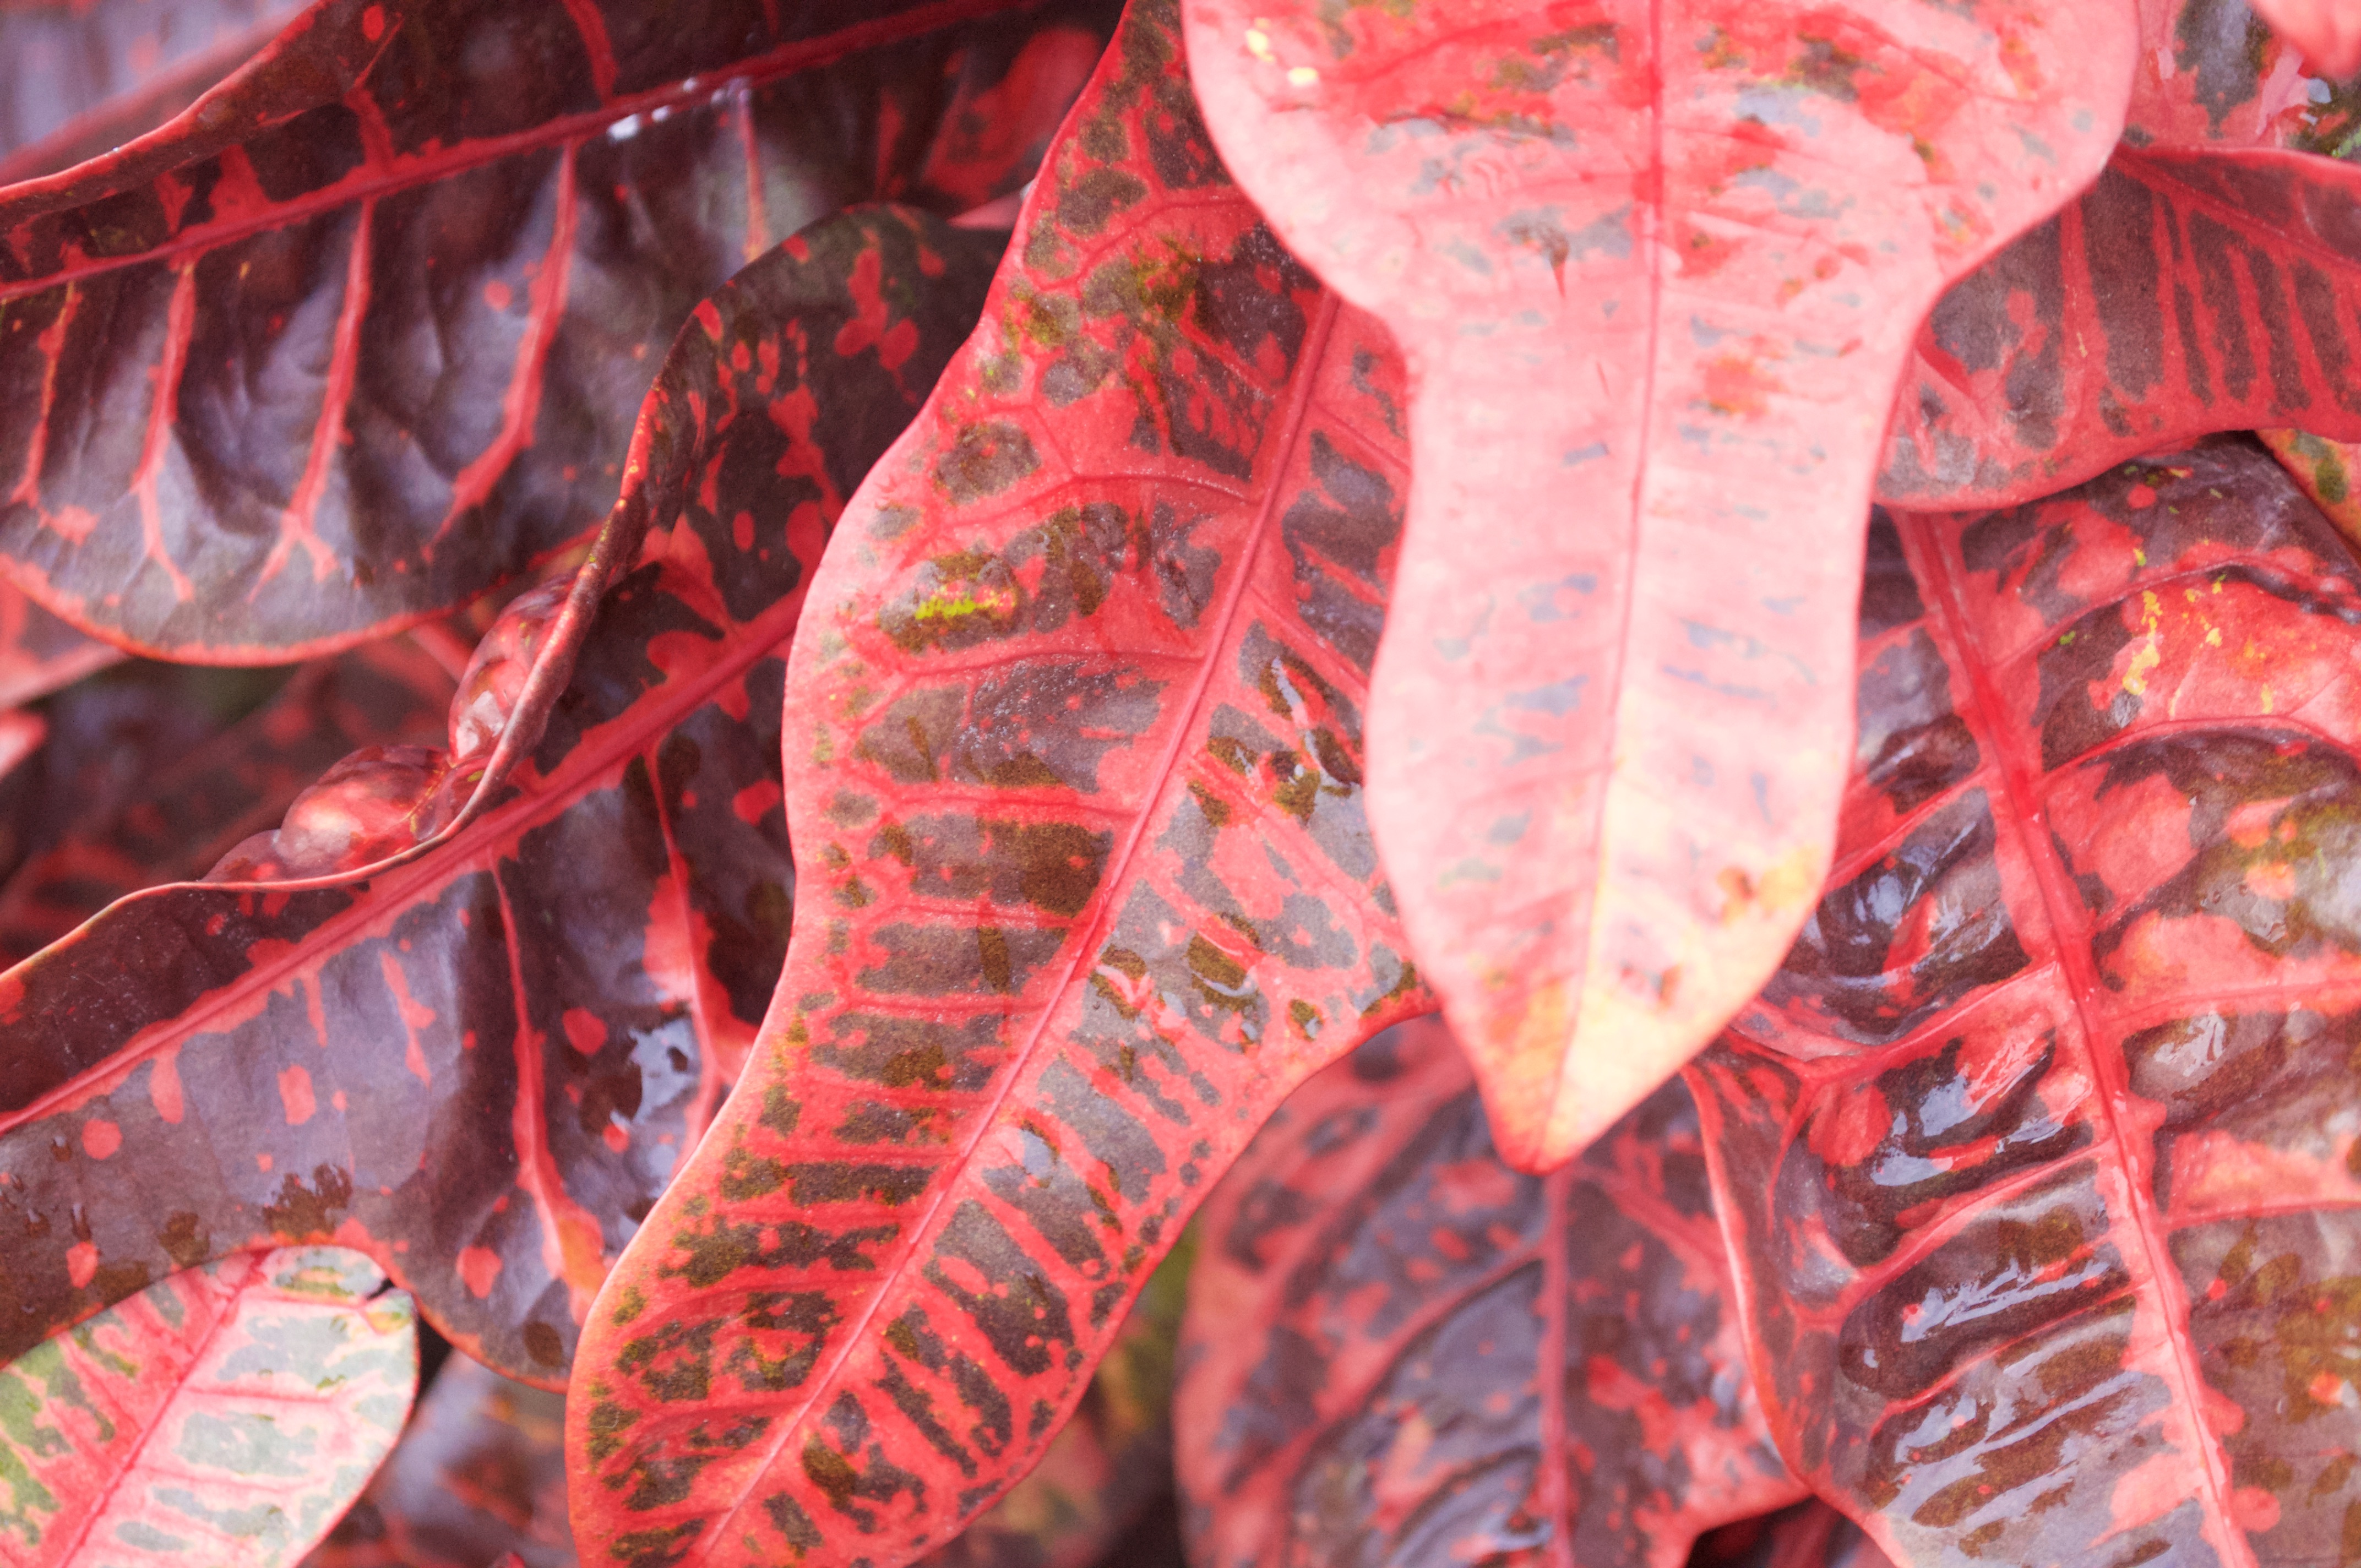
leaf, flower, pattern, red, autumn, textile, art, design